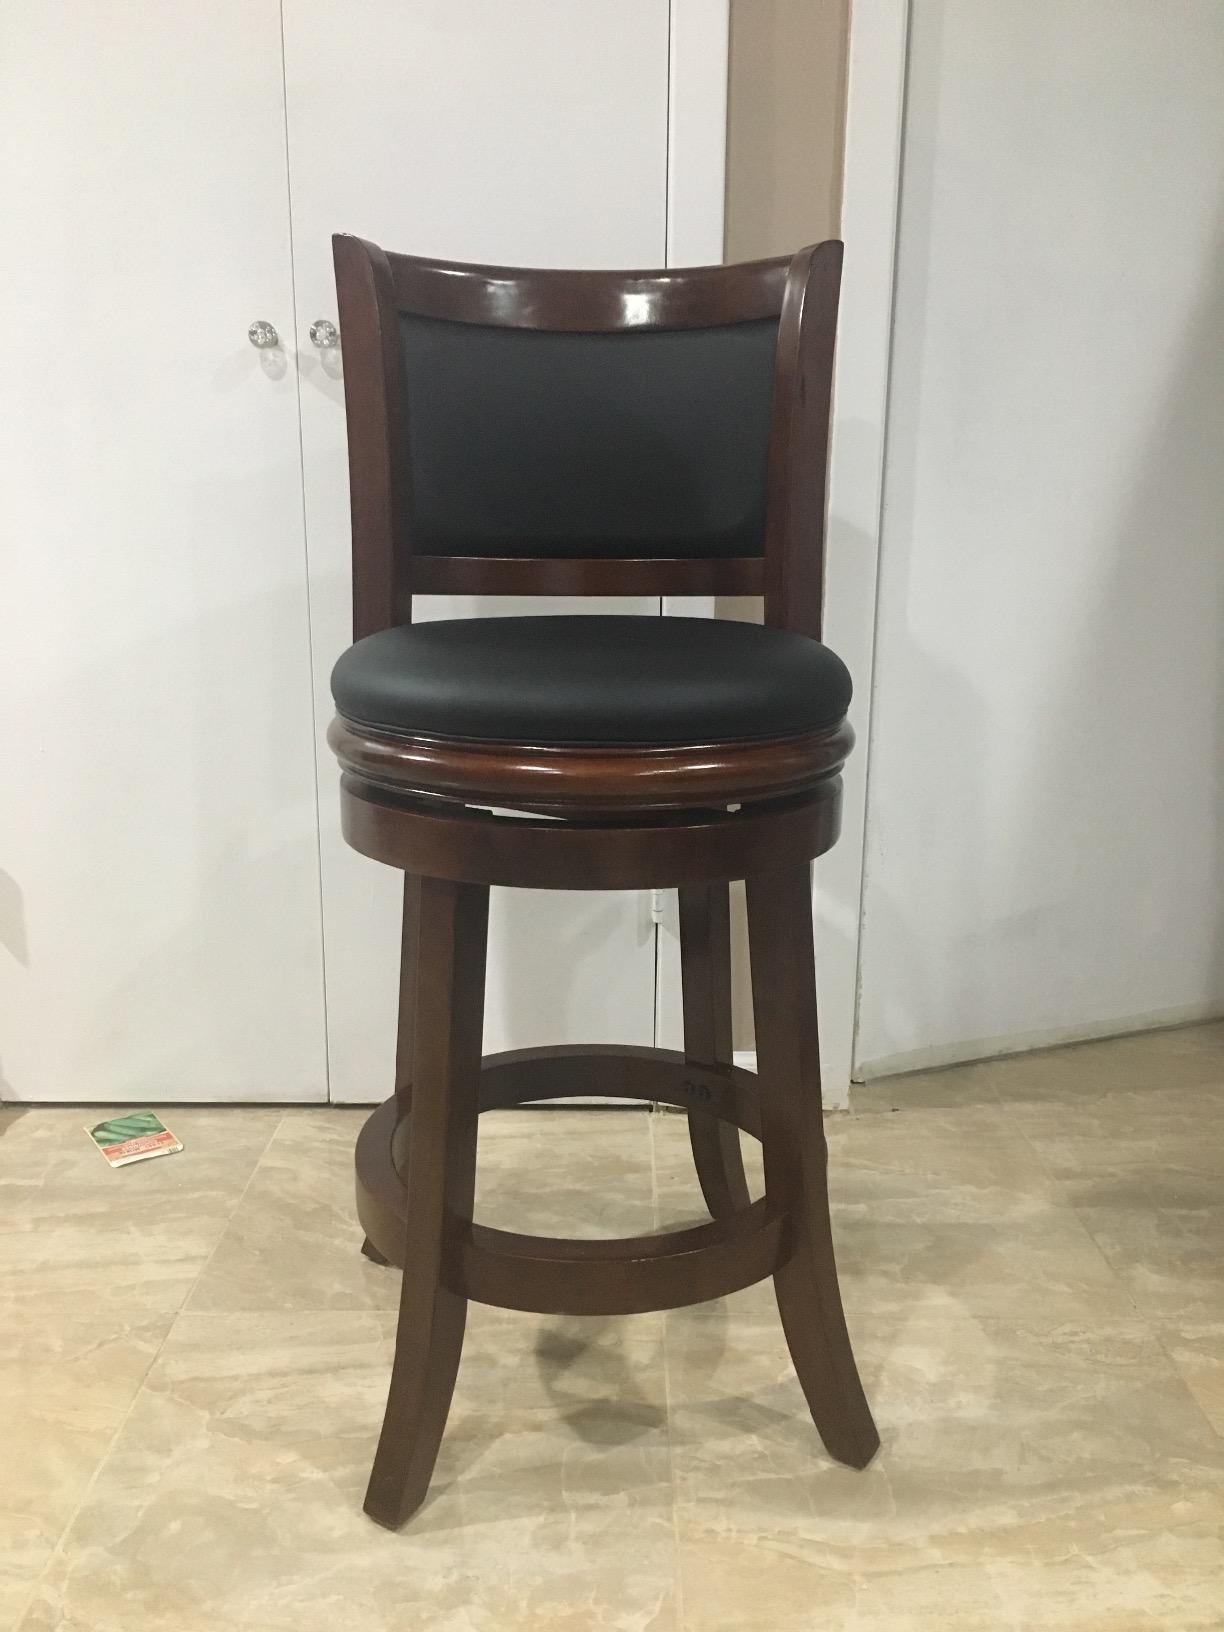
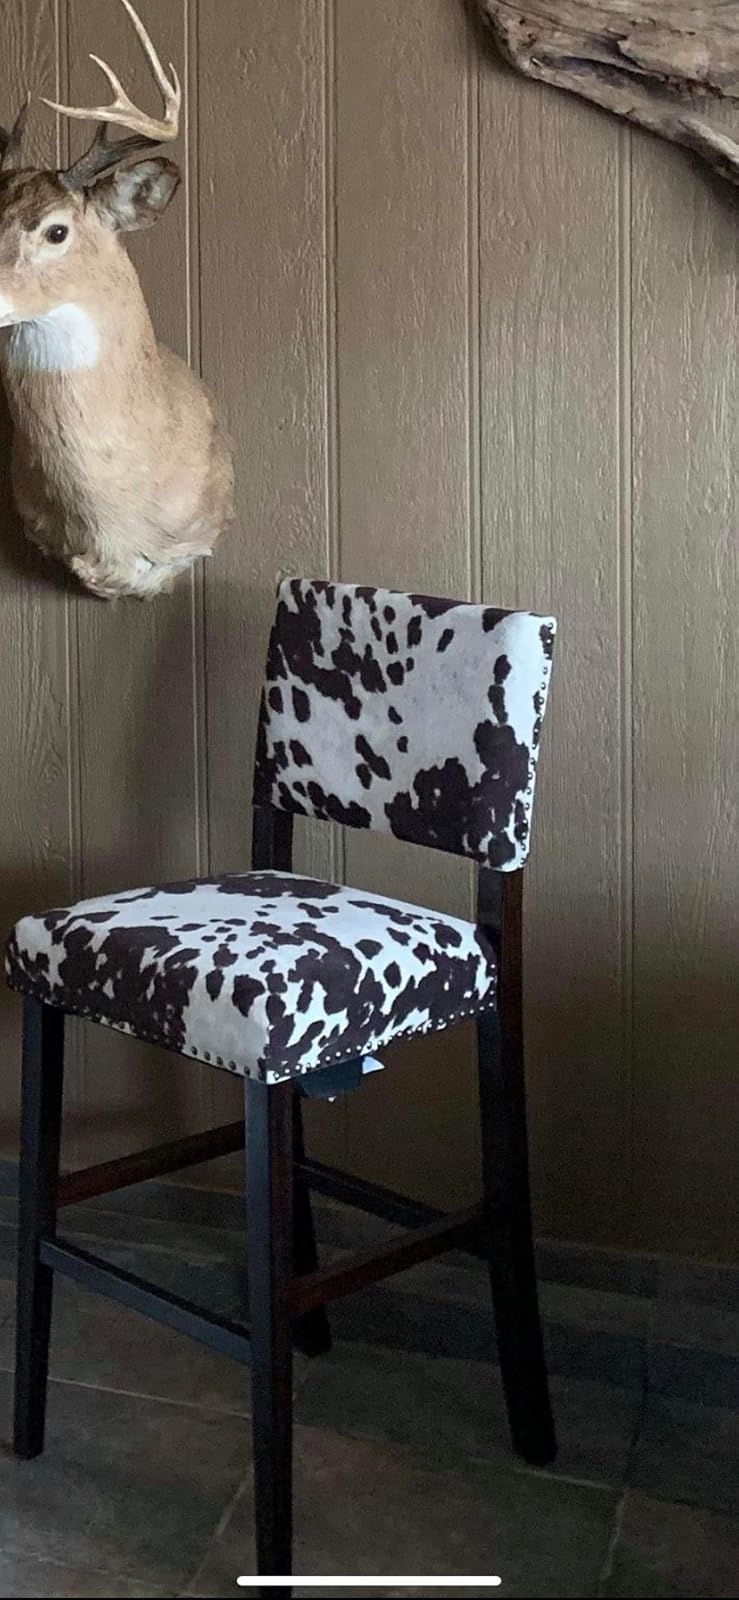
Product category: stool
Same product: no